Khrystyna Alchevska

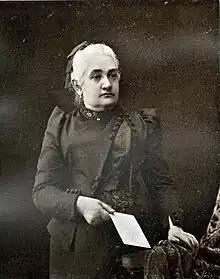
Khrystyna Alchevska, 1892

Khrystyna Danylivna Alchevska (née , Zhuravlyova) (1841–1920) was a Ukrainian teacher and a prominent activist for national education in Imperial Russia. She created a methodical training system which was implemented in many schools of Russian Empire. In 1862, she organized the first free girls' school in Ukraine. In 1889, she was elected vice-president of the International League of Education in Paris.